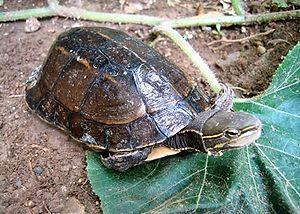
Cuora yunnanensis est une espèce de tortues de la famille des Geoemydidae.